The Actor's Children

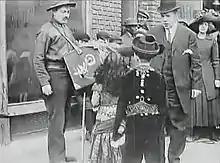
The theater manager rescues the children from the organ grinder

The production is postponed and the parents are out looking for work when a prospective tenant appears. Mrs. O'Brien shows him the room and he is interested, but does not know what to do with the children. Mrs. O'Brien puts the children out onto the street, where they dance to the music played by an organ grinder. The organ grinder earns more money from their dancing and he entices the children to return to his hovel and teaches them to dance. The organ grinder instructs them to dance for money. The children are rescued by a theater manager and finds them a place in the theater program.